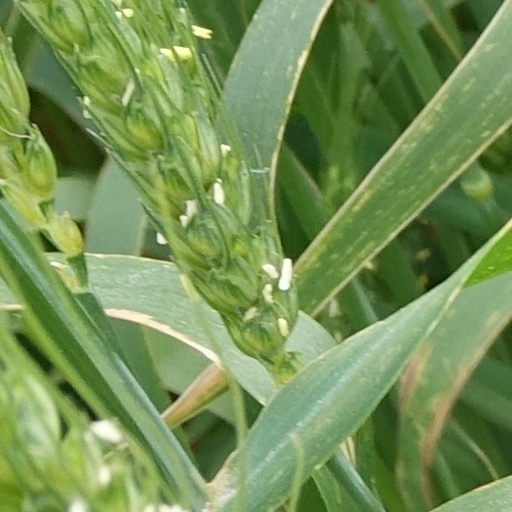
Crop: wheat